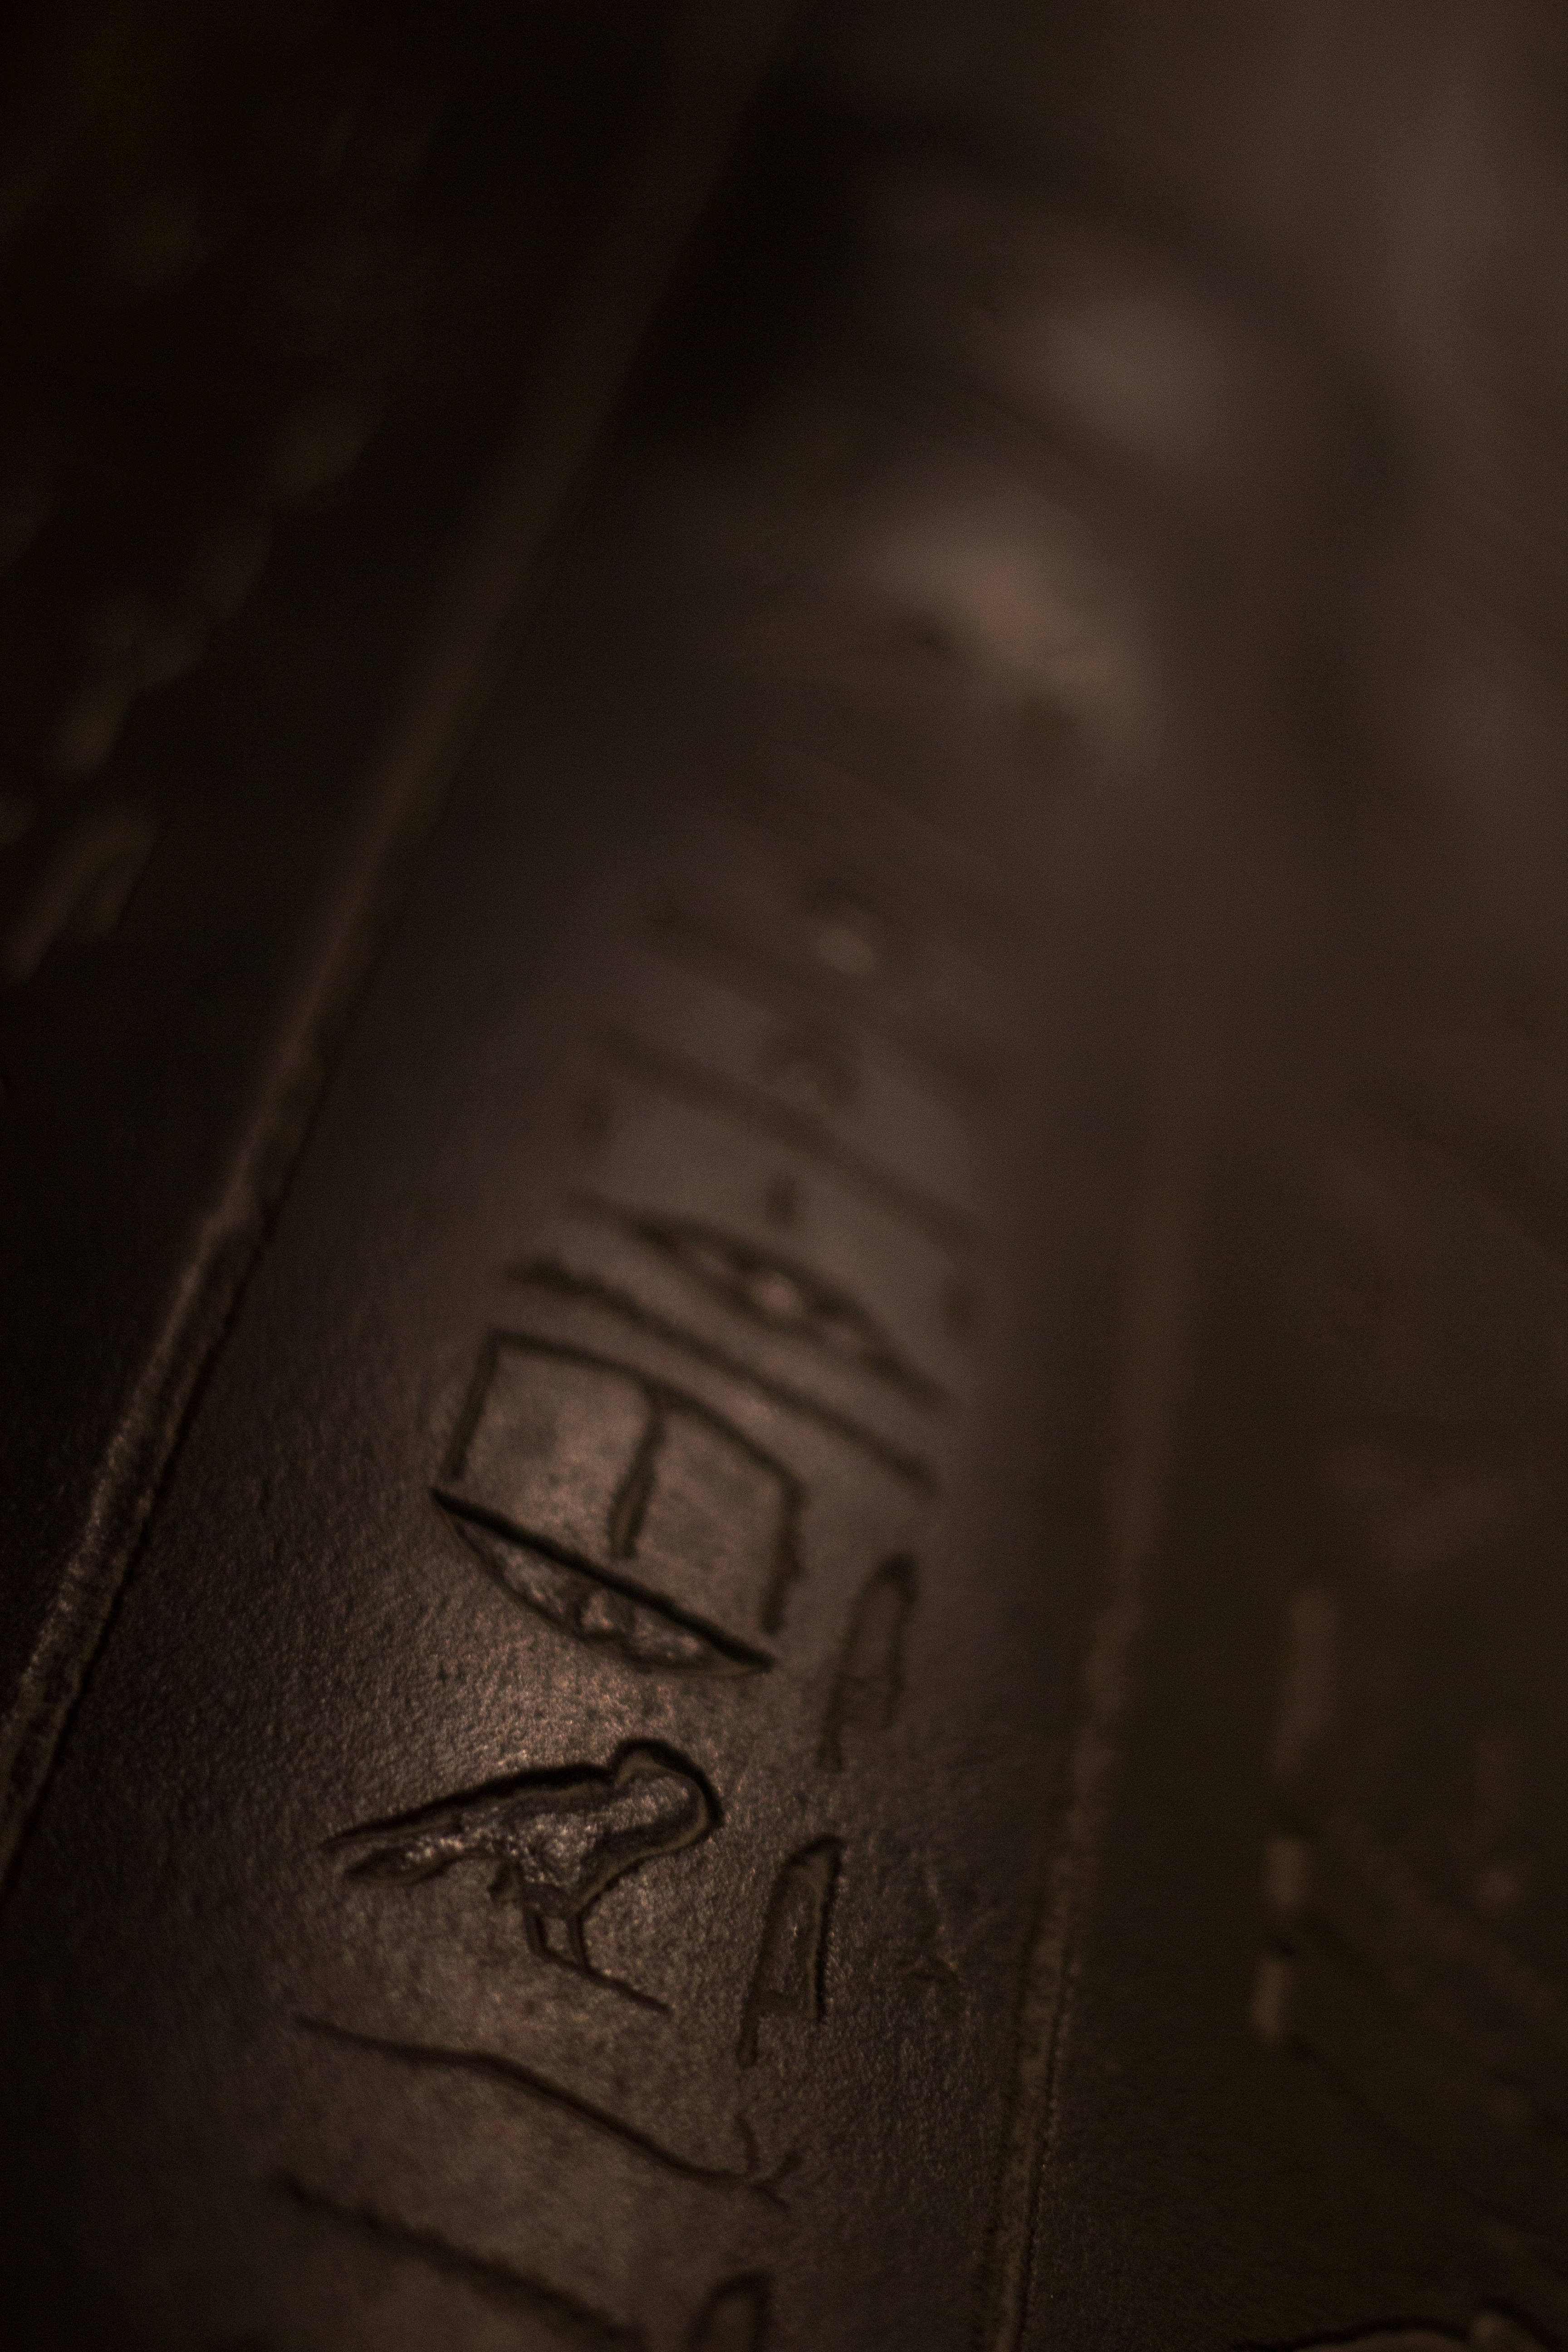
light, texture, shadow, darkness, black, monochrome, close up, egypt, scripture, turkey, tomb, shape, macro photography, ancient times, hierochliefen